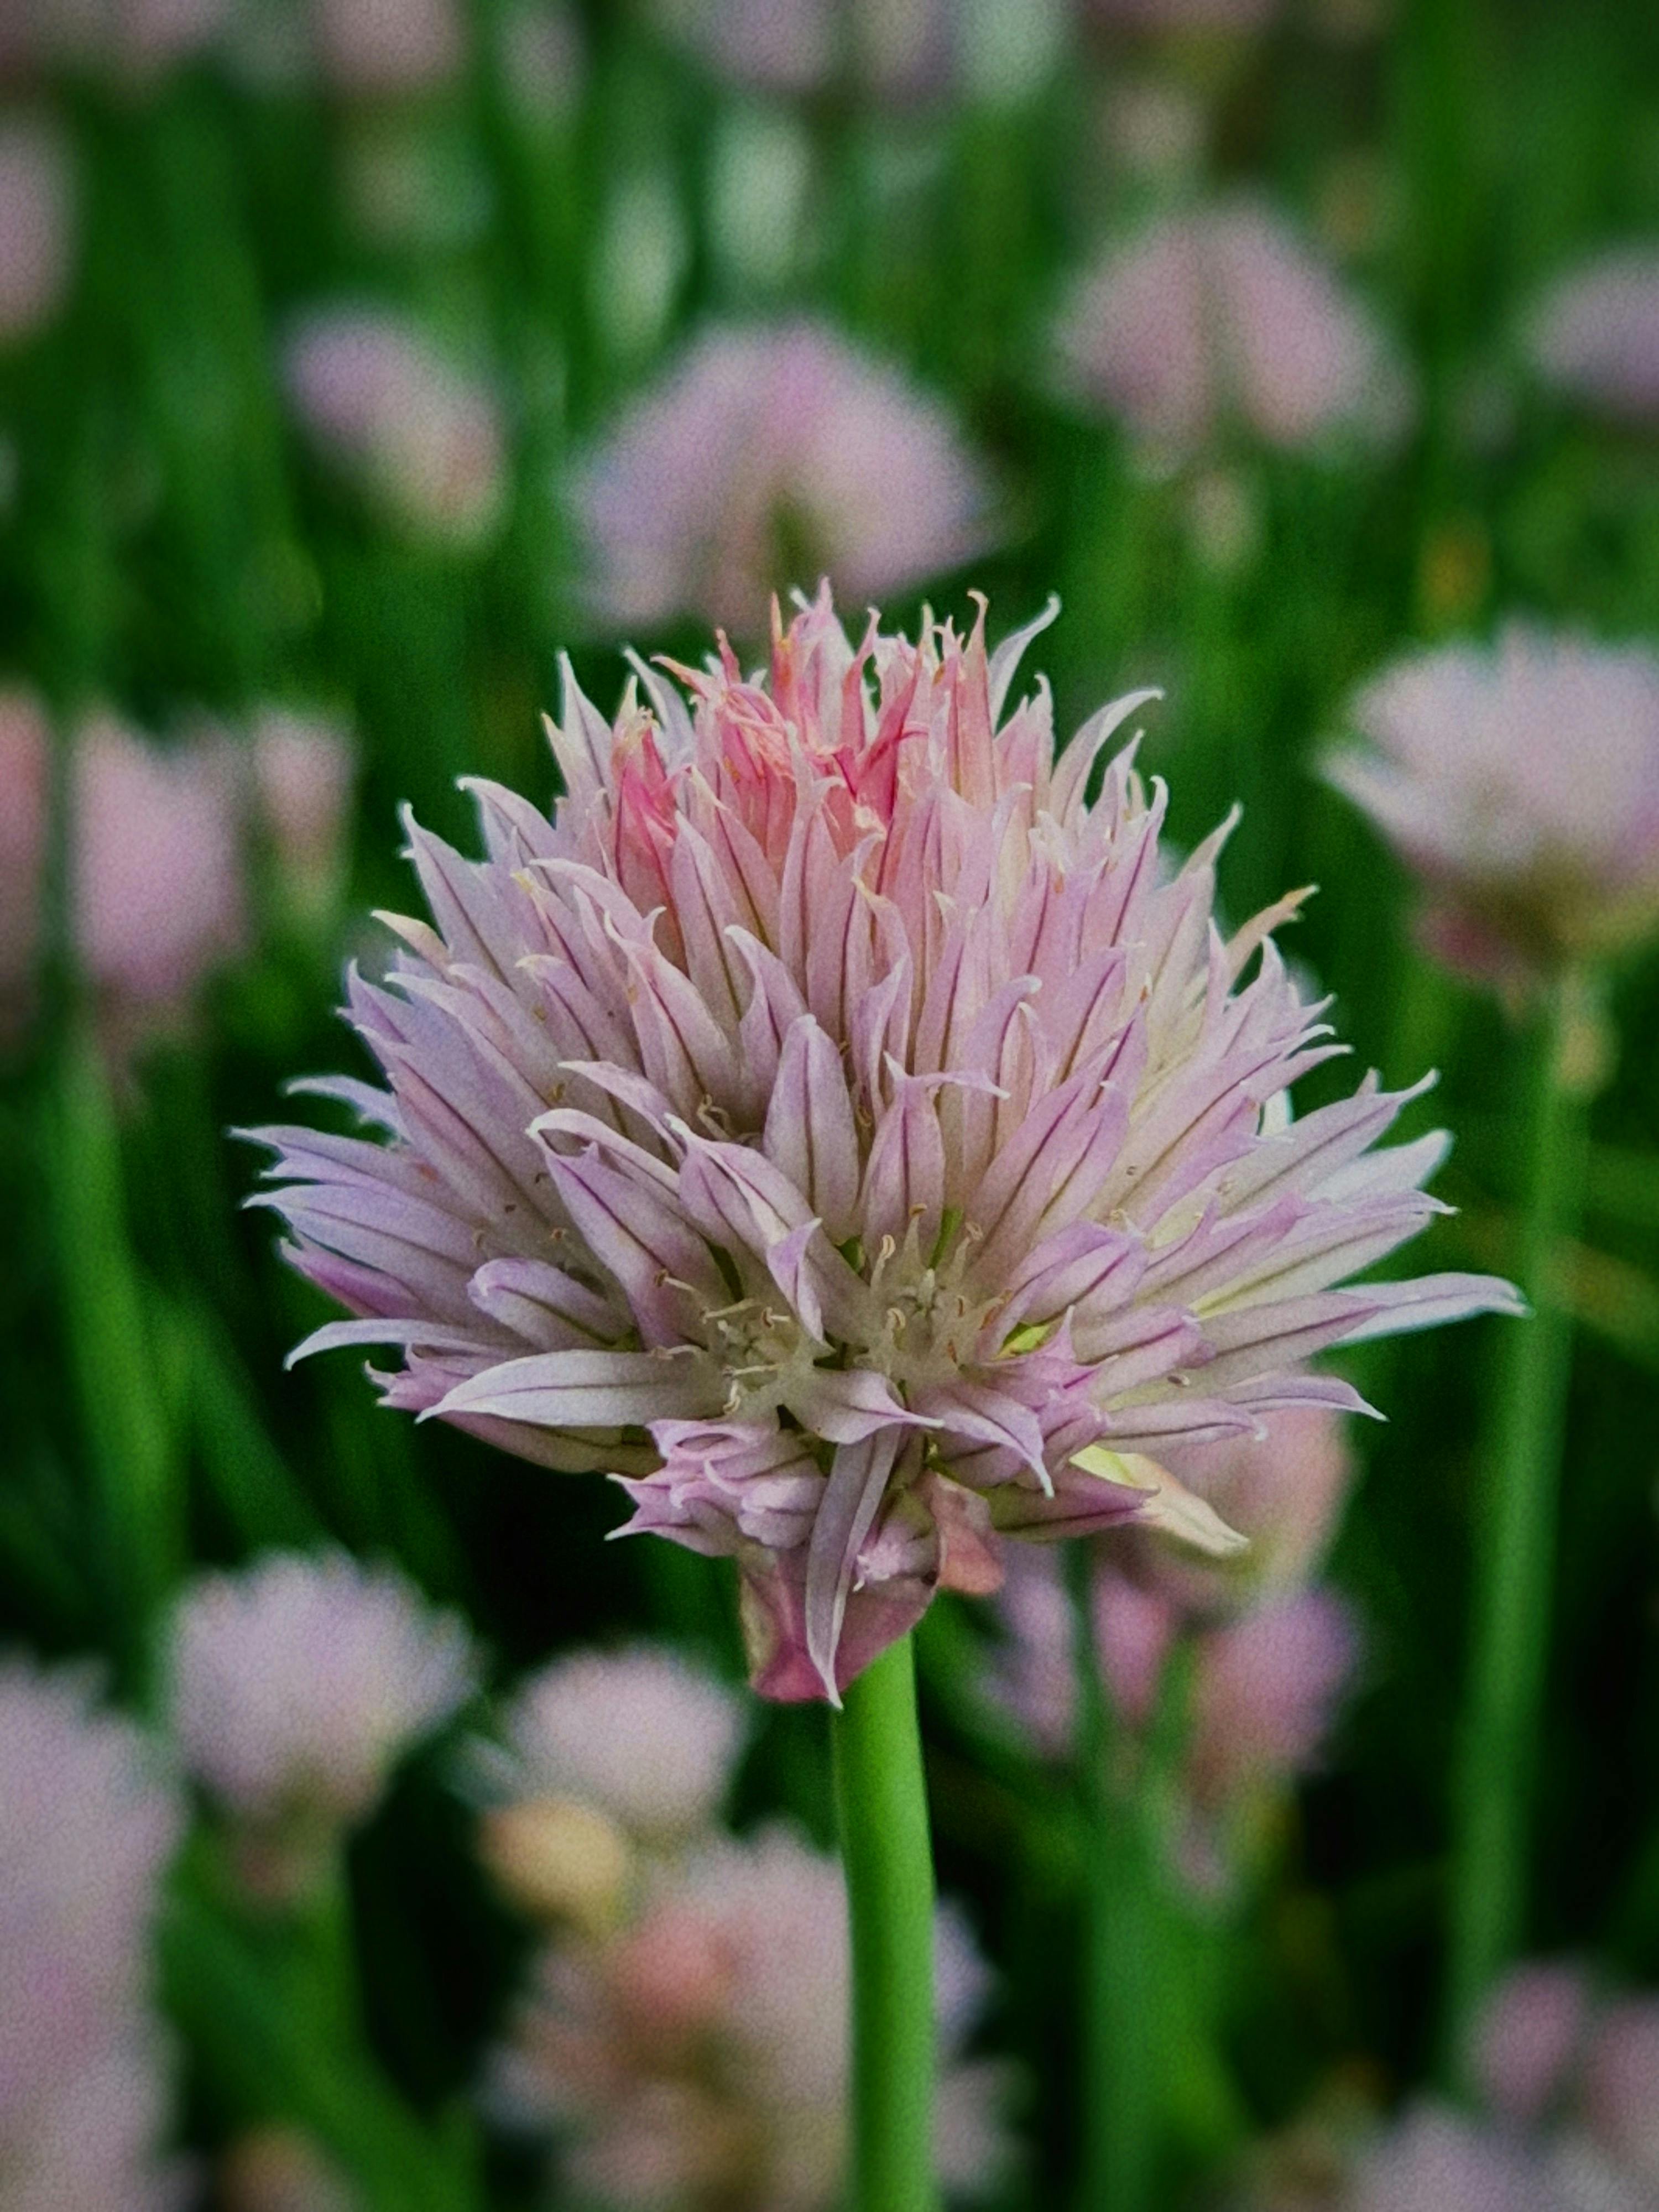
flower, plant, petal, grass, flowering plant, terrestrial plant, Pedicel, vegetable, shrub, allium, herb, annual plant, wildflower, subshrub, herbaceous plant, plant stem, amaryllis family, perennial plant